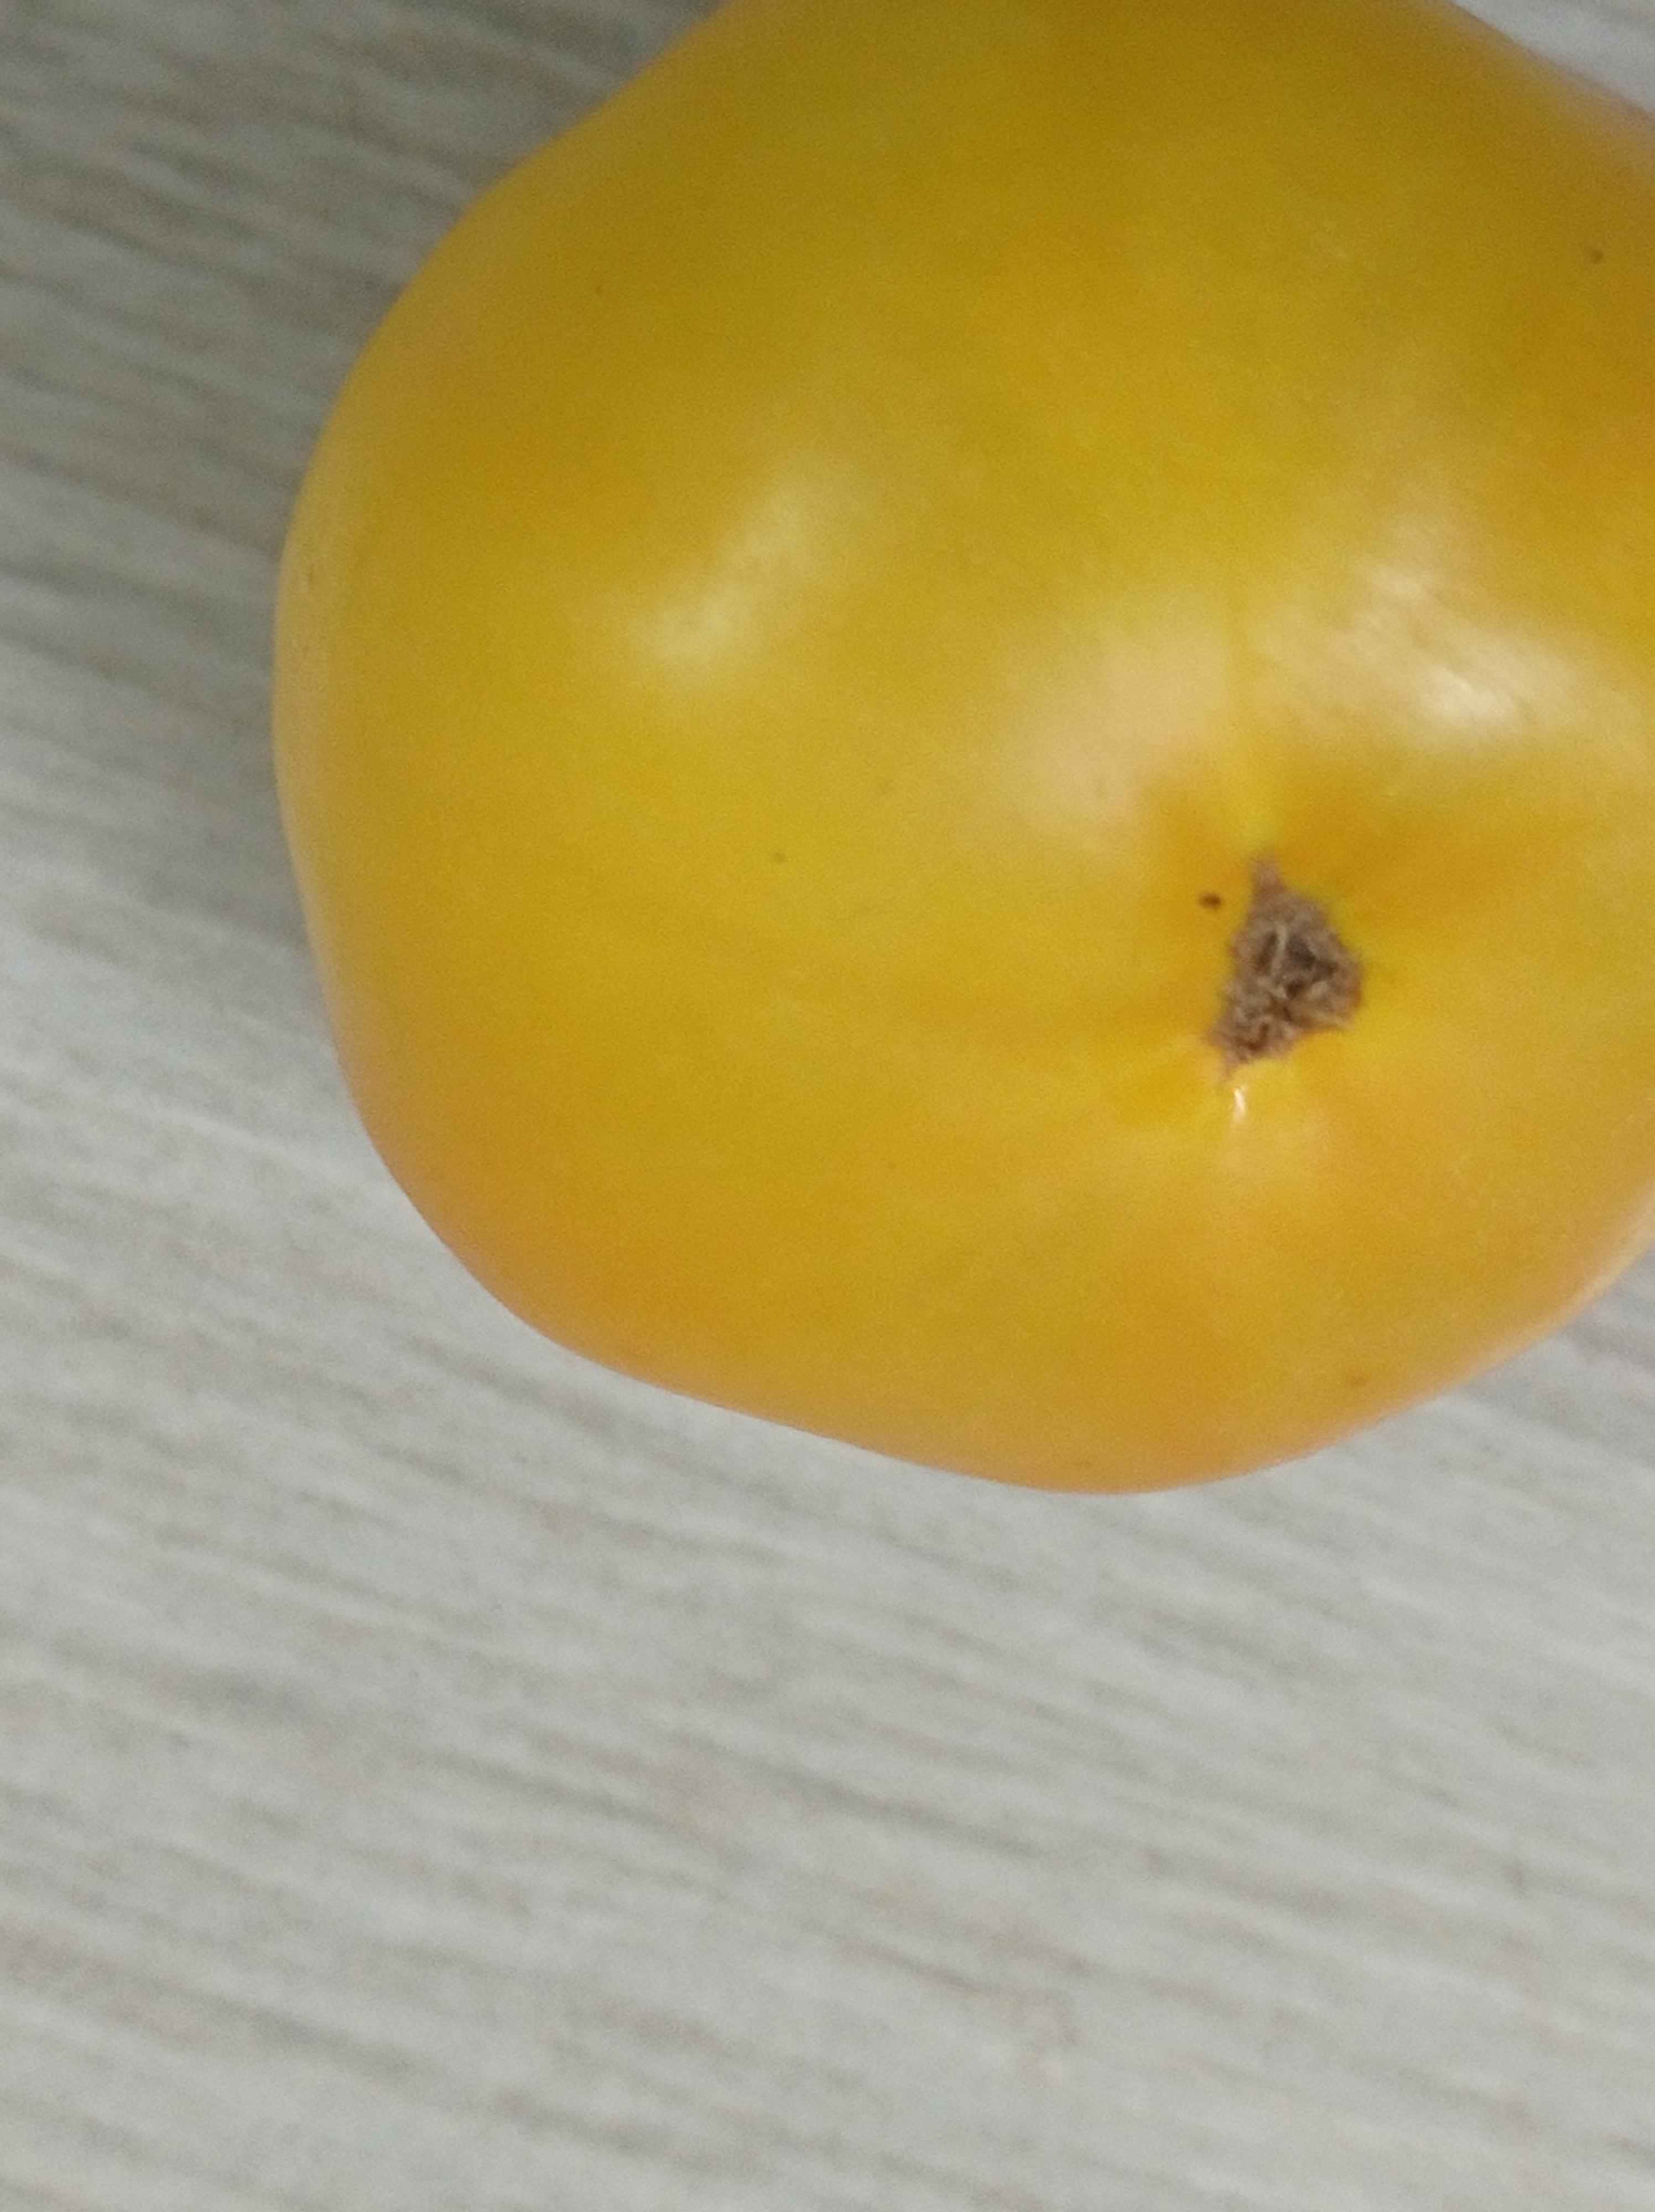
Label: Fresh